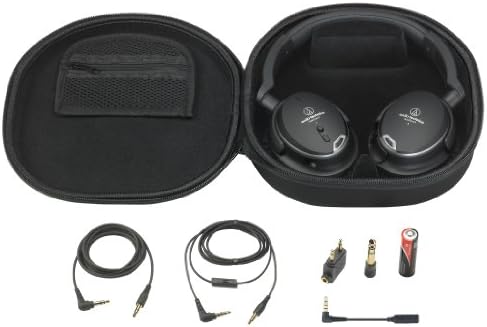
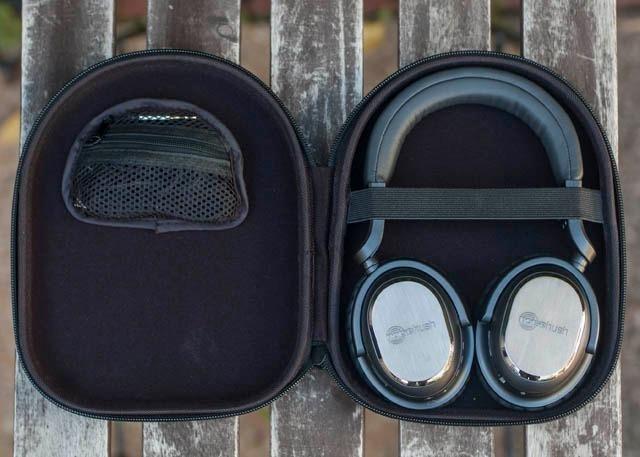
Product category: headphones
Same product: no